Catch Me If You Can (musical)

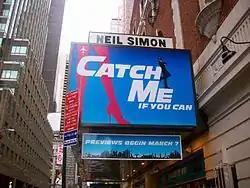
"Catch Me If You Can" on Broadway at the Neil Simon Theatre.

A United States national tour, presented by Troika Entertainment, began performances October 7, 2012, in Providence, Rhode Island. The tour was contracted through July 28, 2013. The production features Stephen Anthony as Frank Abagnale Jr. and Merritt David Janes as Agent Carl Hanratty.